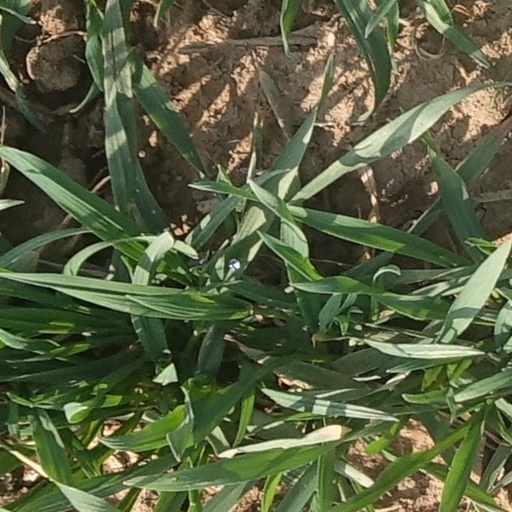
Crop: wheat